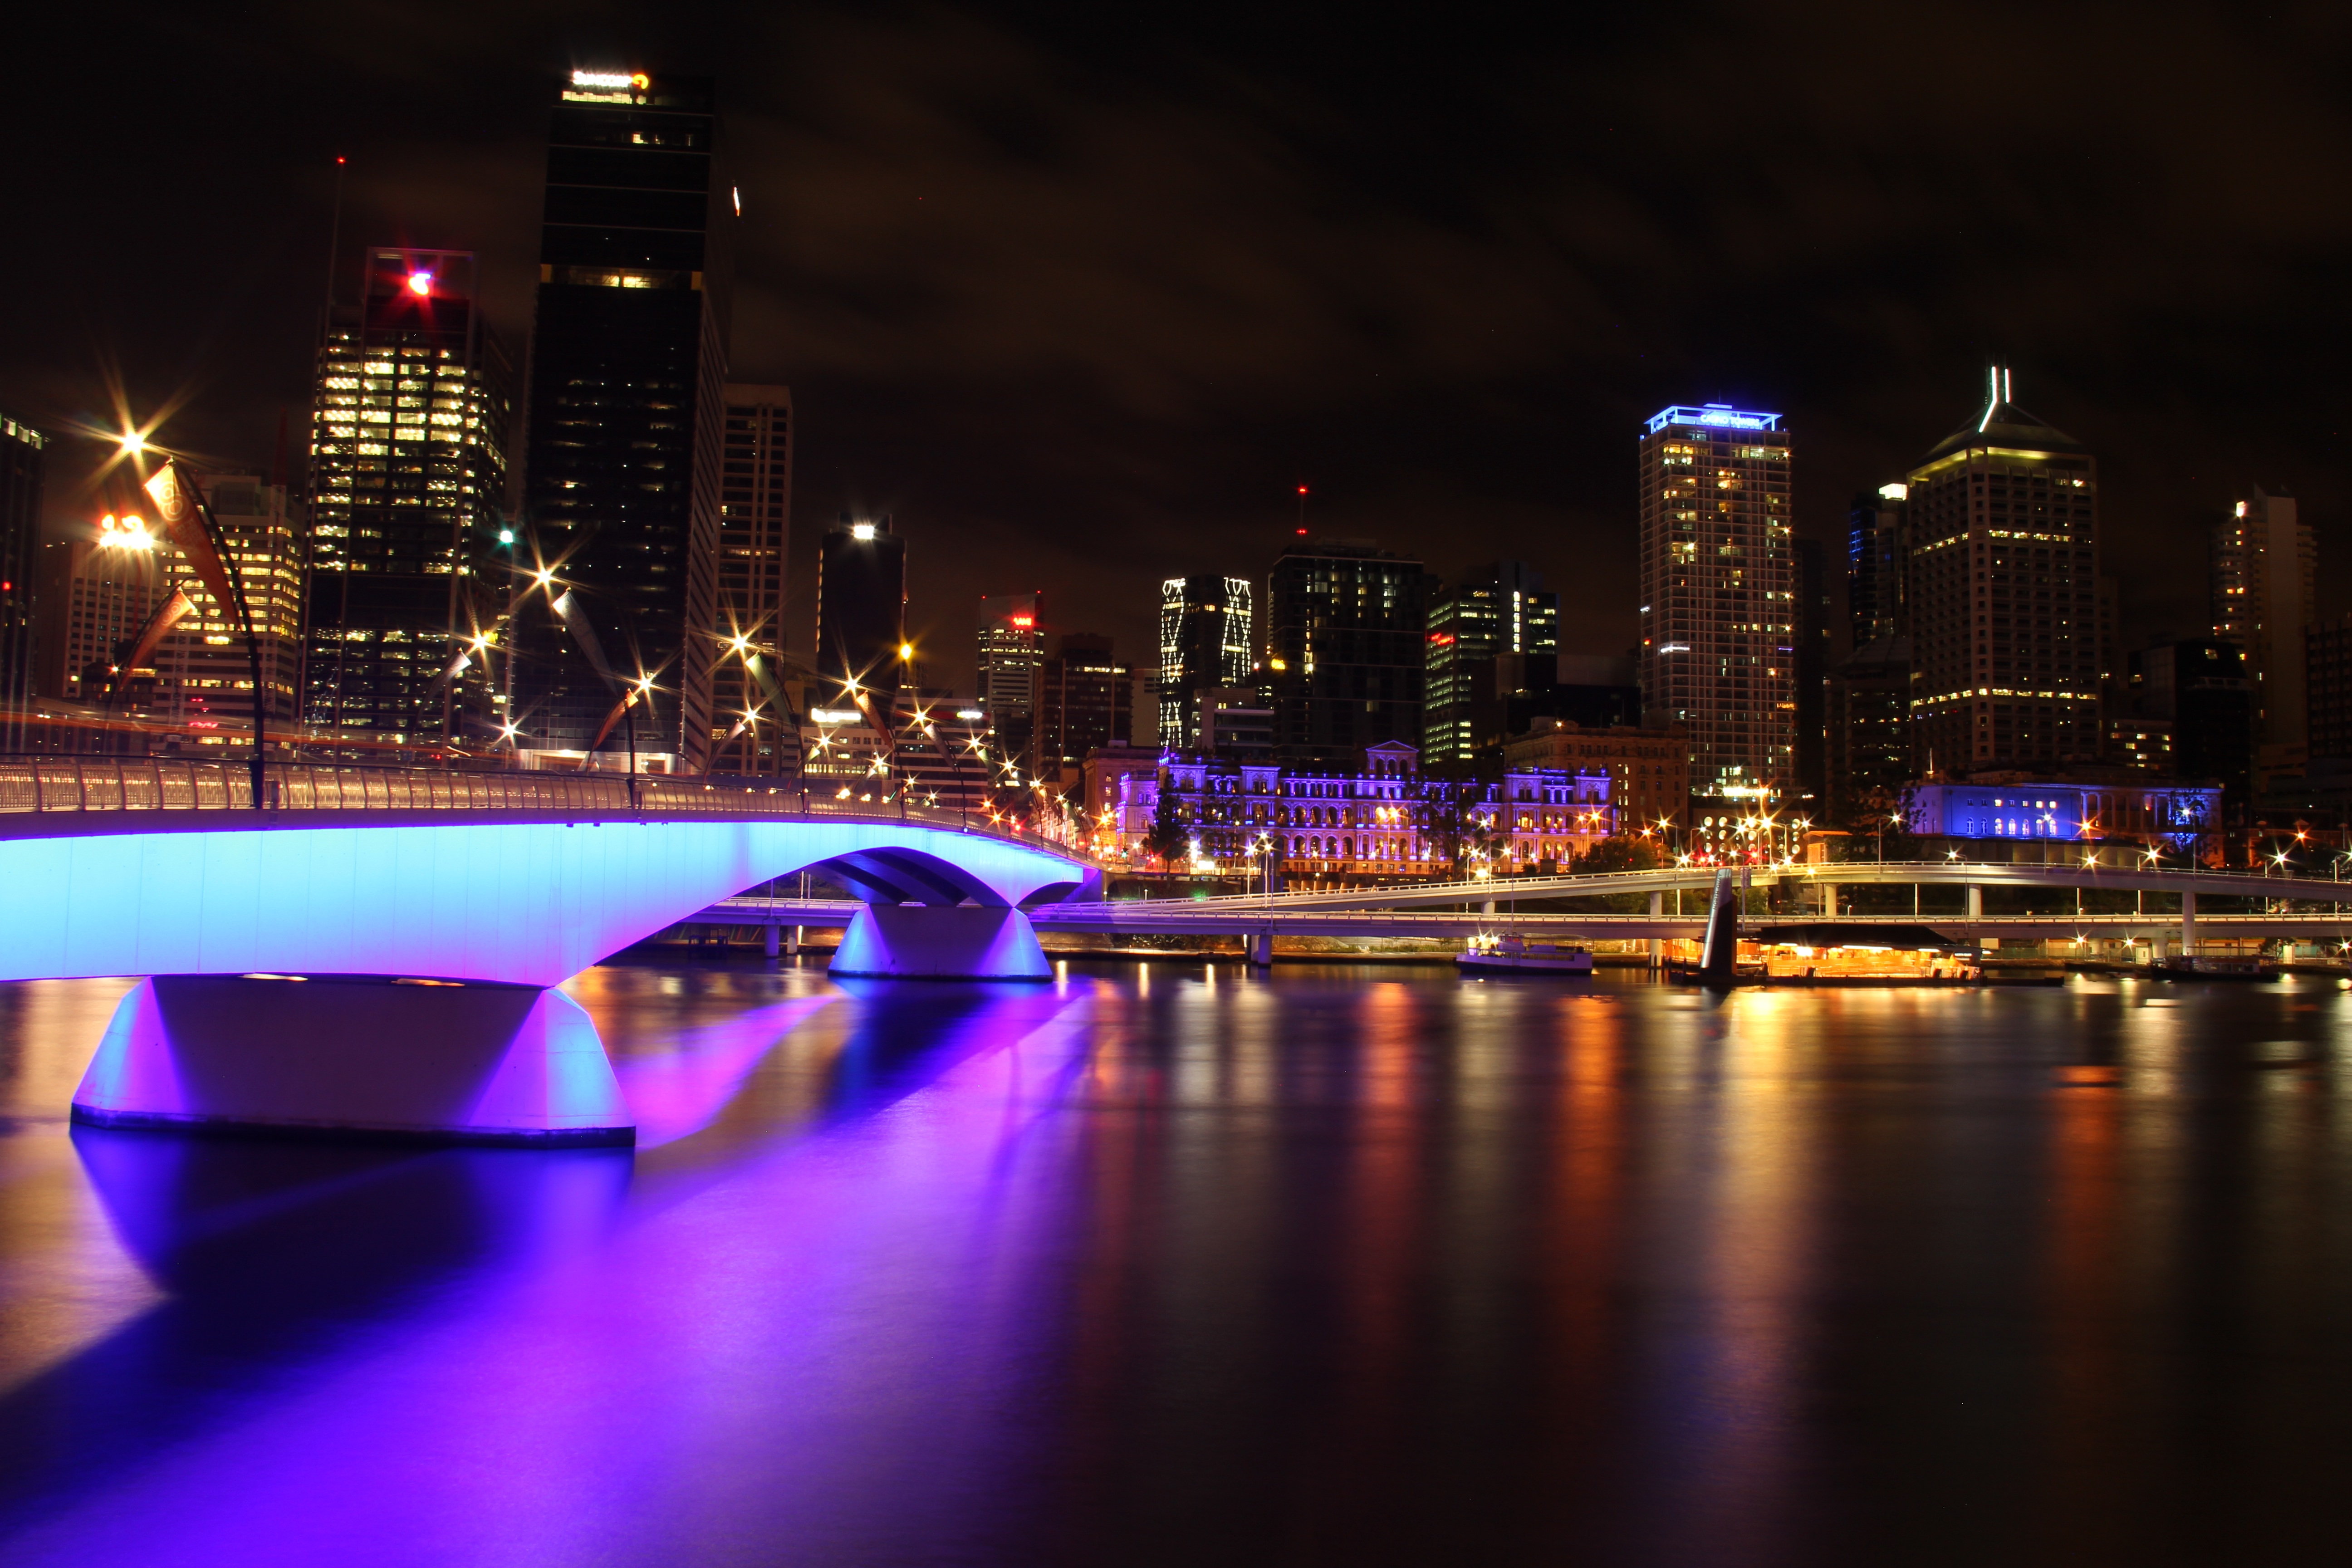
skyline, night, city, skyscraper, cityscape, downtown, dusk, evening, reflection, lights, brisbane, metropolis, brisbane river, geographical feature, human settlement, metropolitan area, victoria bridge, brisbane city